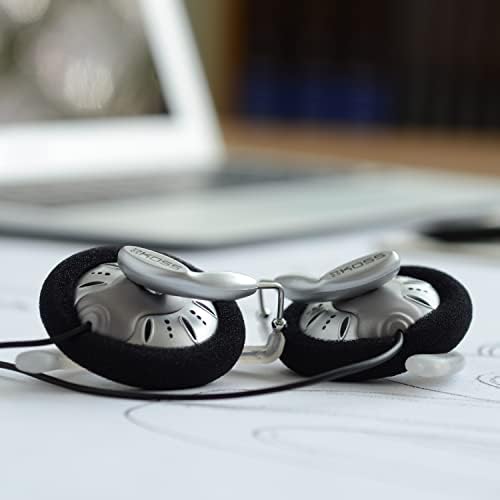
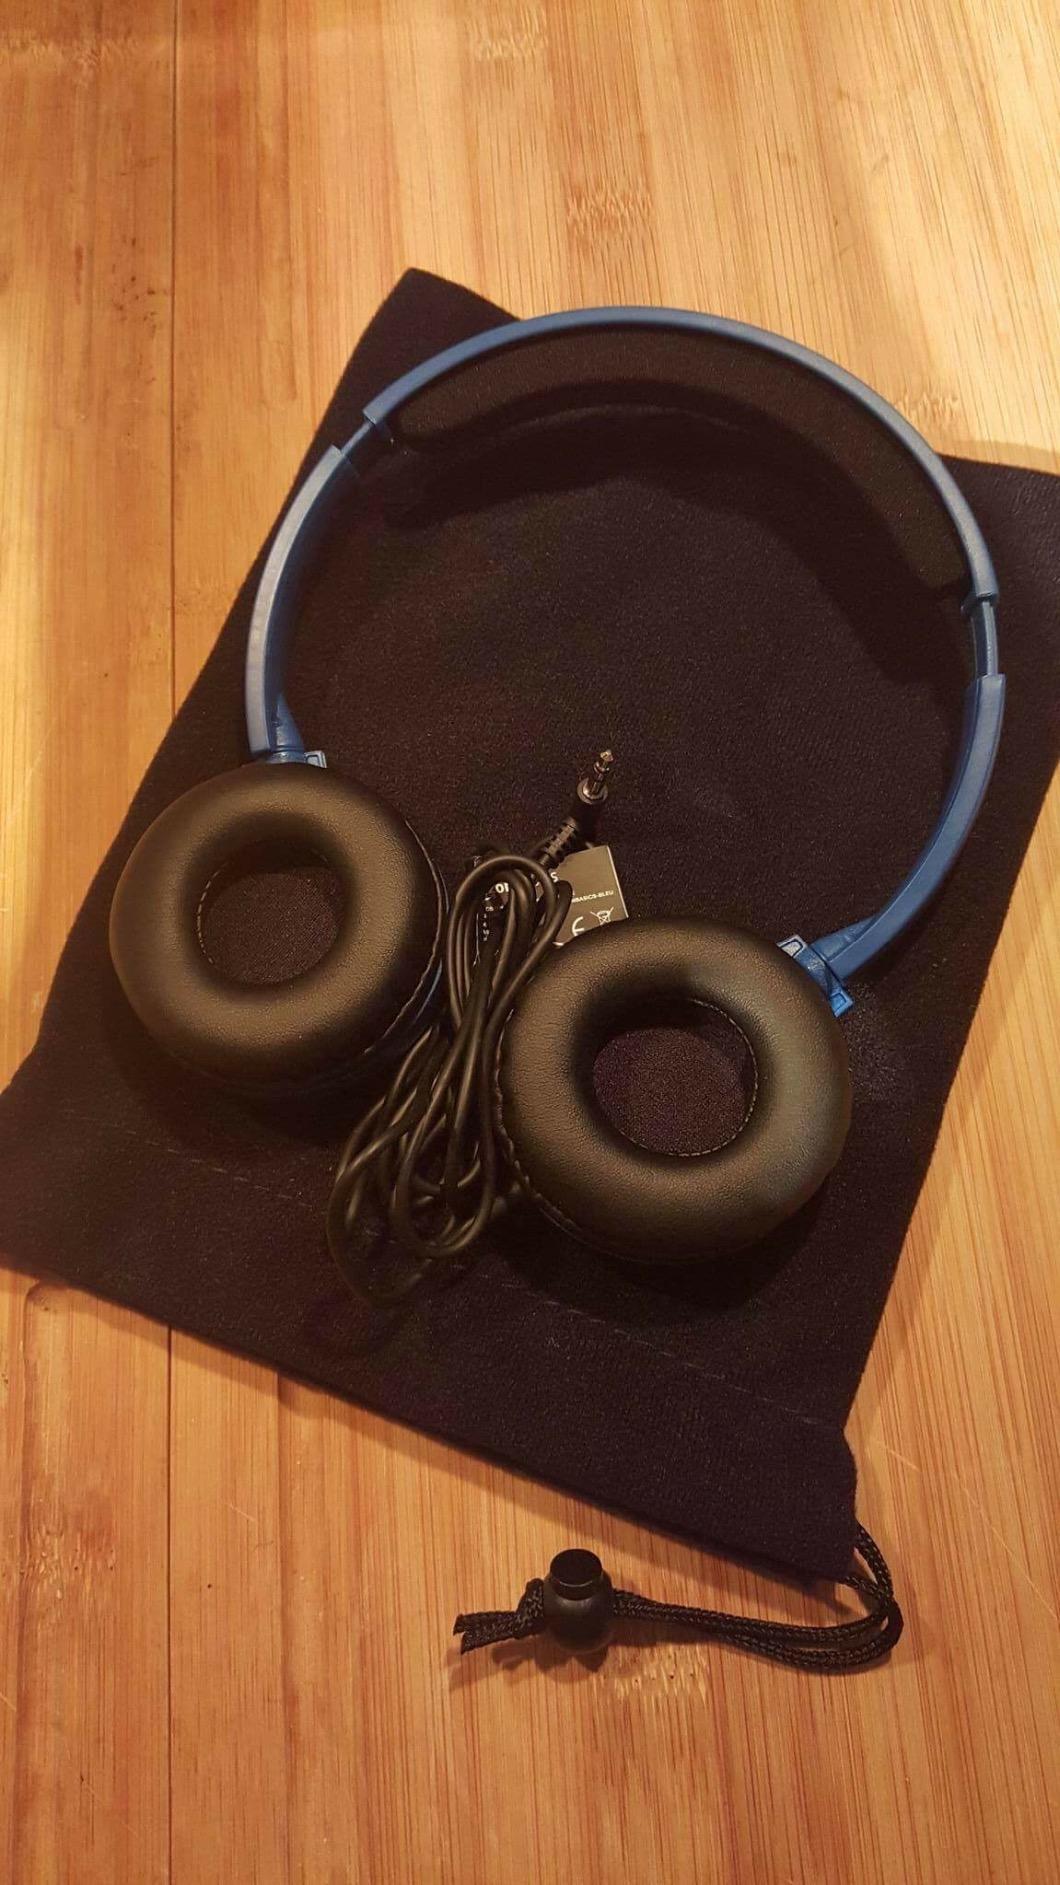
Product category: headphones
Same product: no